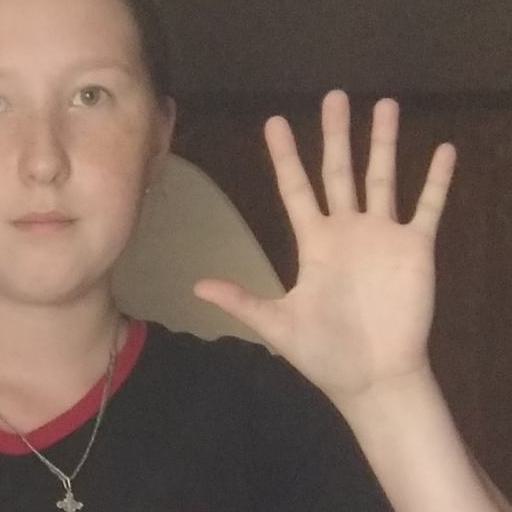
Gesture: palm